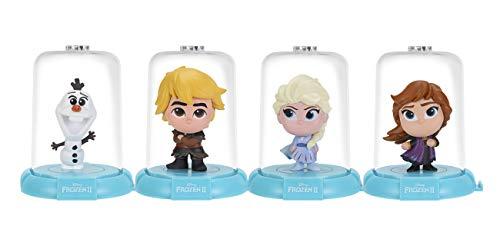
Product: Disney's Frozen 2 Domez 4 Pack
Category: Toys & Games | Toy Figures & Playsets
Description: Build your collection of frozen Domez figures, with Elsa, Anna, Kristoff, and Olaf.
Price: $19.99
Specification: ProductDimensions:2x2x3inches|ItemWeight:9.1ounces|ShippingWeight:9.1ounces(Viewshippingratesandpolicies)|ASIN:B07R1NP1X3|Itemmodelnumber:DMZ0423|Manufacturerrecommendedage:8yearsandup